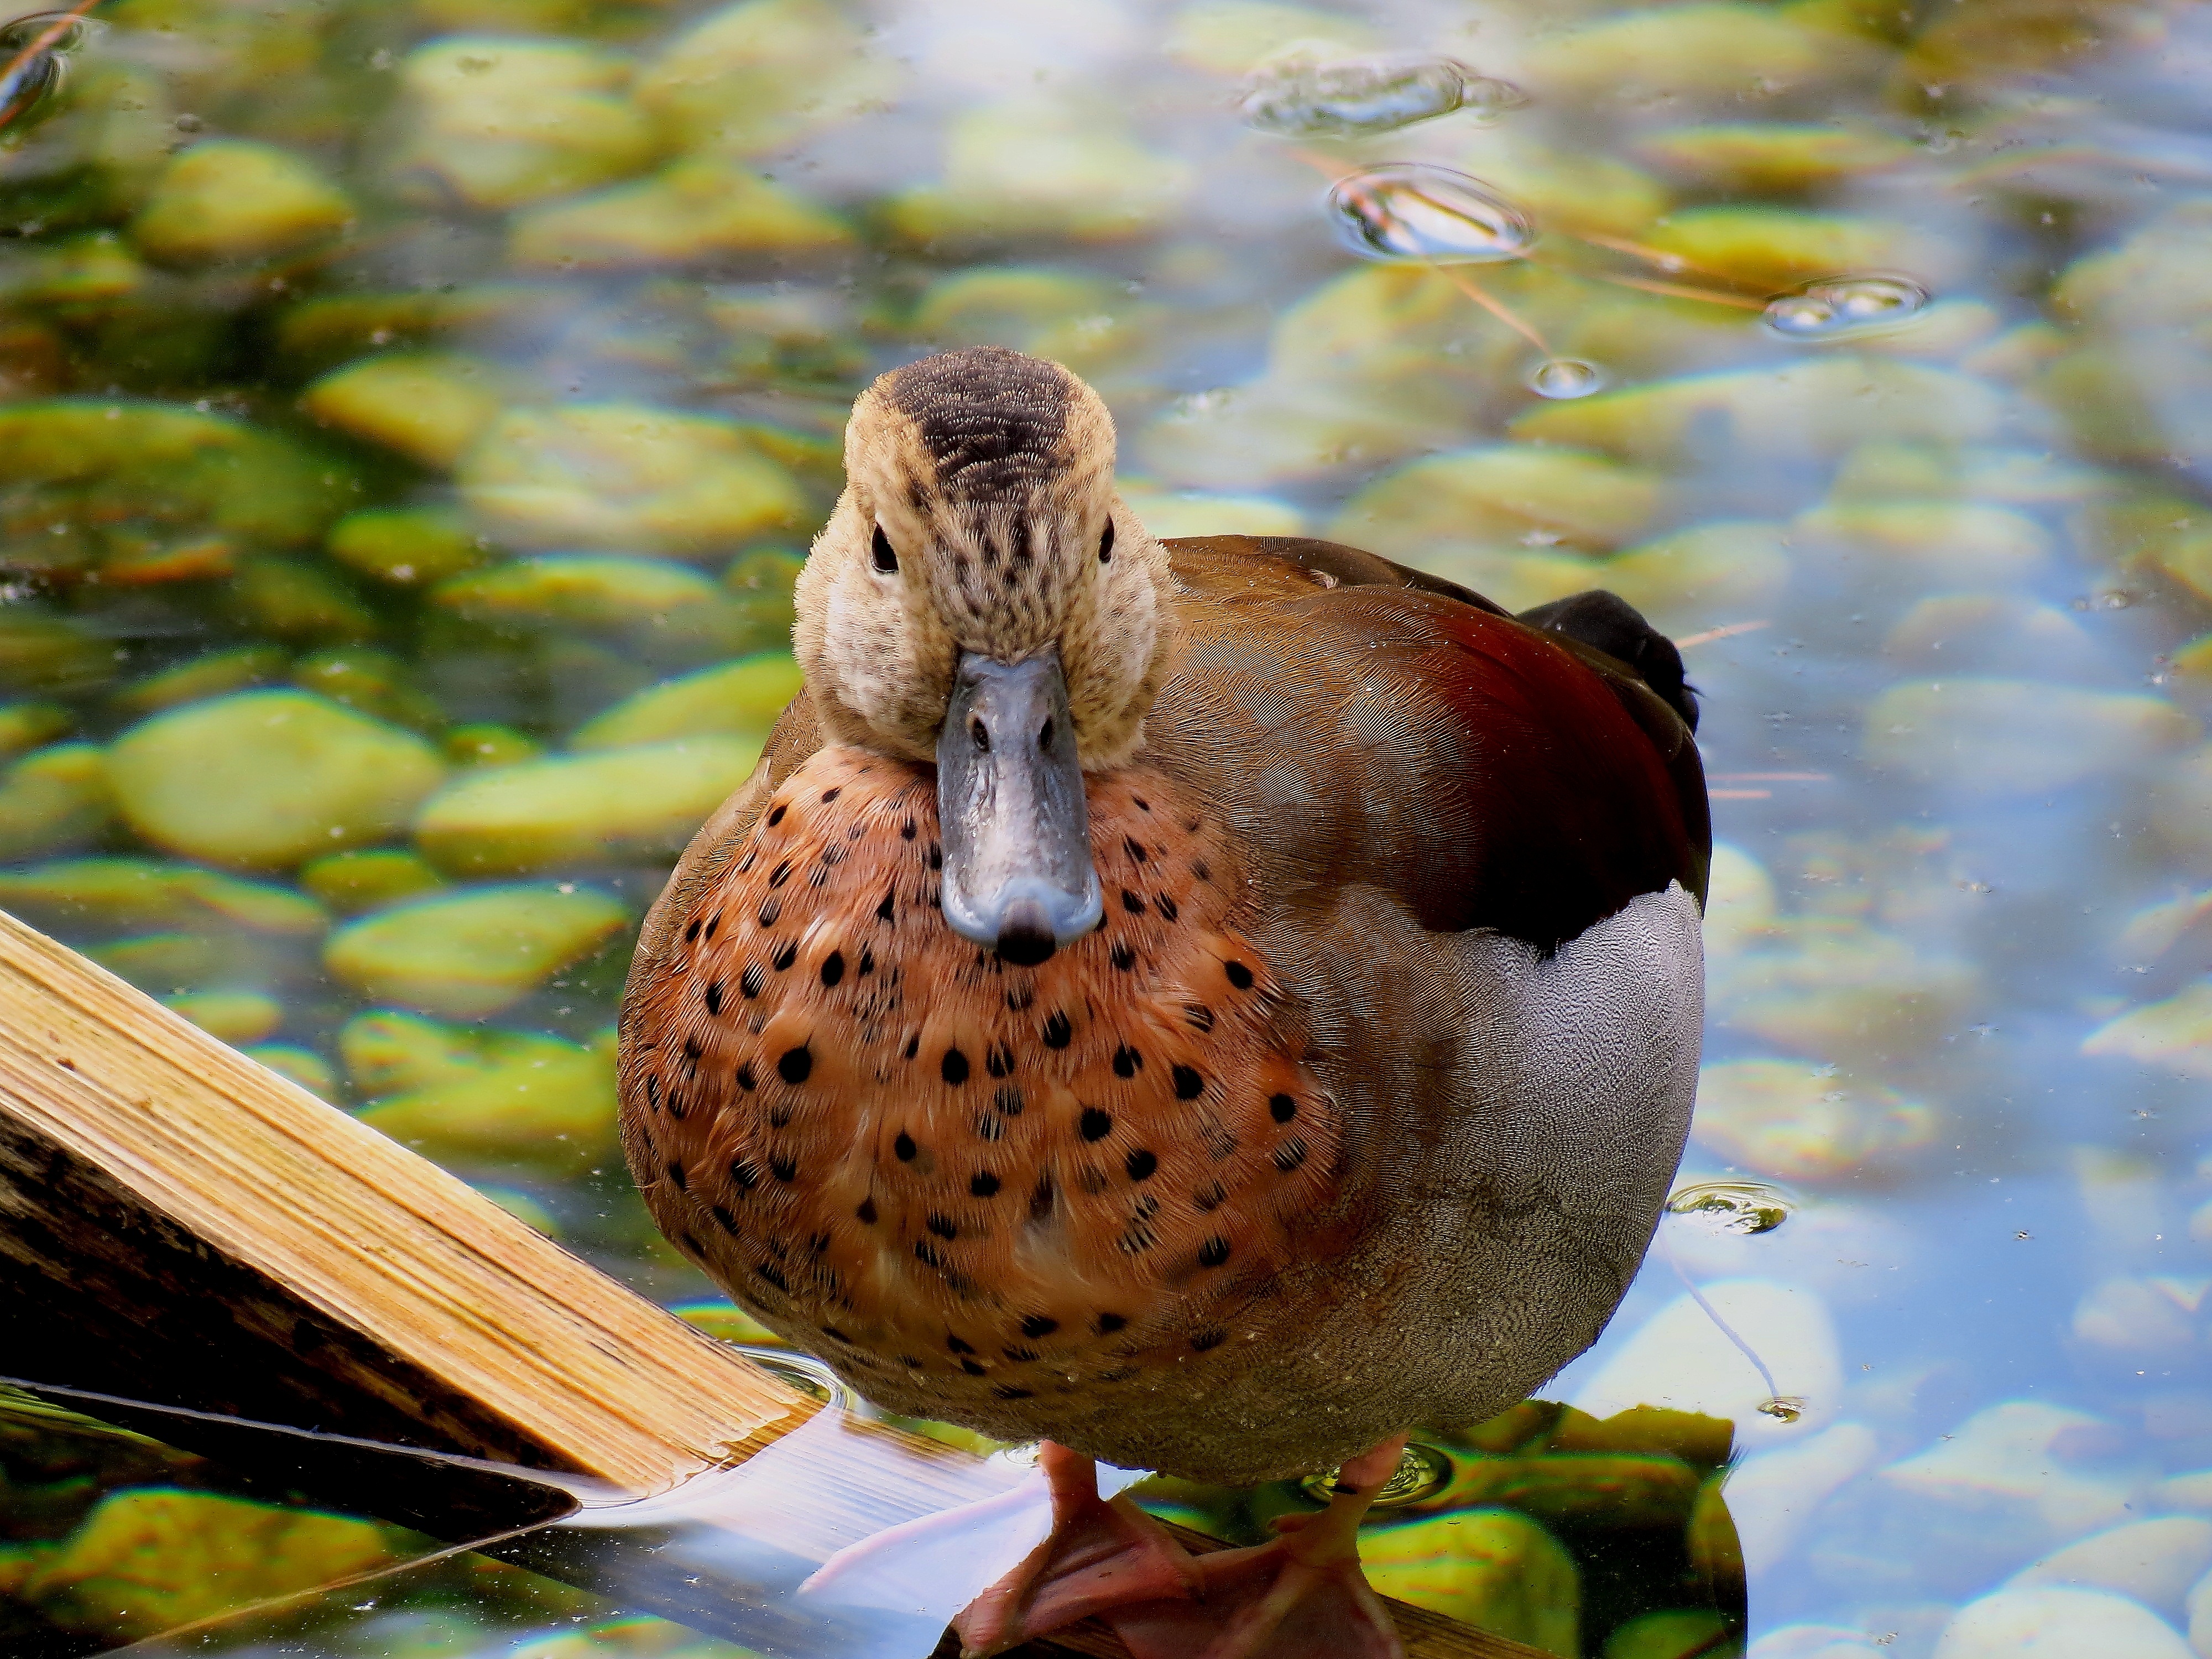
nature, bird, flower, wildlife, beak, fauna, close up, duck, animals, vertebrate, naturaleza, waterfowl, water bird, mallard, ggl1, gaby1, animales, canonsx40hx, patos, ducks geese and swans